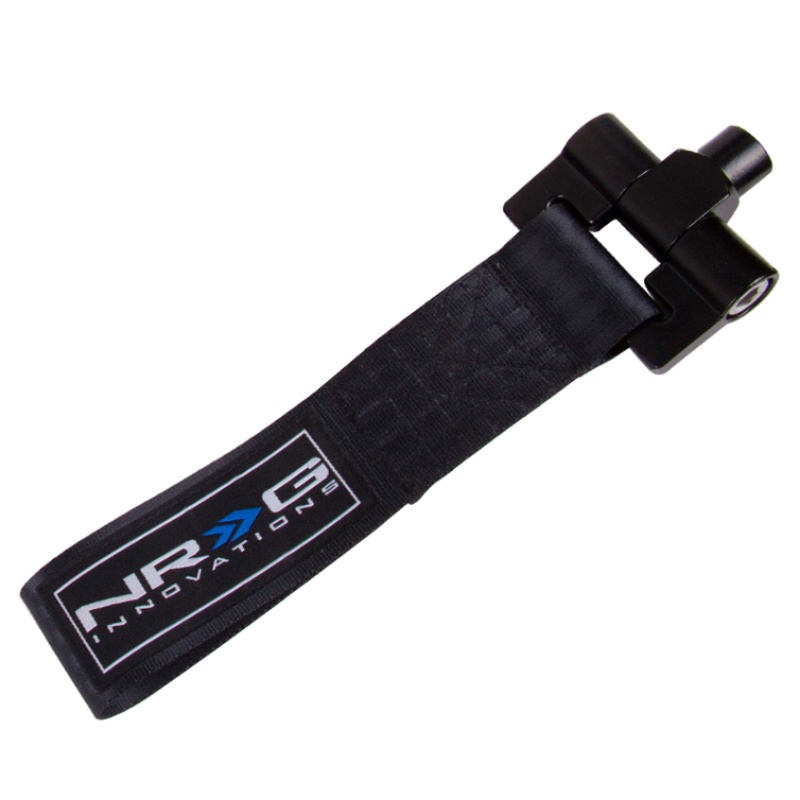
NRG Bolt-In Tow Strap Black - Nissan 350Z 03-07 / Infiniti G35 03-07 (5000lb. Limit)
NRG Bolt-In Tow Strap Black - Nissan 350Z 03-07 / Infiniti G35 03-07 (5000lb. Limit)
Brand: NRG
Category: Vehicles & Parts > Vehicle Parts & Accessories > Motor Vehicle Parts > Motor Vehicle Towing > Tow Straps